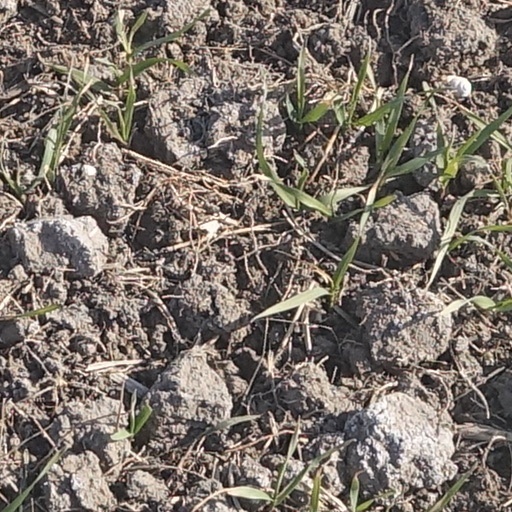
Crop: wheat